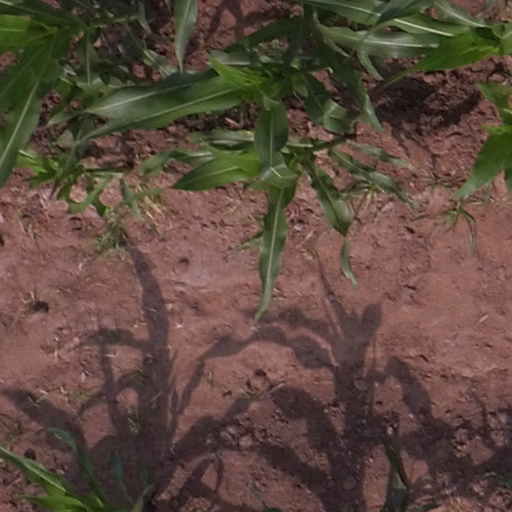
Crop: maize; corn